Roberta Gambarini

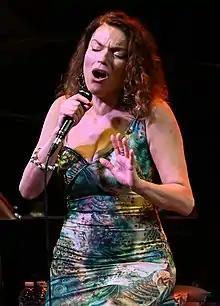

Gambarini moved to the U.S.in 1998 and won a scholarship to the New England Conservatory of Music in Boston. A few weeks after her arrival in America, she entered the Thelonious Monk International Jazz Vocals Competition and came in third behind Teri Thornton and Jane Monheit. She was invited to sing in New York City, where she sang with Billy Higgins, Harold Land, Ronnie Matthews, Jimmy Heath, Ben Riley, Curtis Fuller, Clark Terry, and Ronnie Matthews. In 1999 she met Benny Carter who introduced her to the jazz community as his protegee, and shortly after, James Moody. Moody became her teacher, mentor, and friend. Roberta and Moody collaborated extensively in concerts,tours and recordings until the passing of the great saxophonist in 2010.